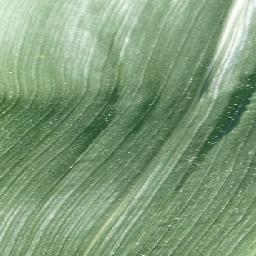
Label: Corn___healthy